John de la Pole, 2nd Duke of Suffolk

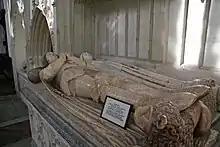
Effigies of John de la Pole, 2nd Duke of Suffolk, KG, and his wife, in Wingfield Church, Suffolk.

Although Suffolk was receiving minimal financial benefit from the new regime, he still took conspicuous part in all the major state ceremonies. Such events ranged from the 1465 royal wedding to tournaments such as that between Lord Scales and the Bastard of Burgundy in 1467. By this time the king's relations with the powerful Earl of Warwick had soured to the point that the discontented earl was fomenting rebellion against Edward. Suffolk remained loyal to his brother-in-law, and appears to have taken no part in the Neville/Woodville feud that occupied much of the second half of the decade. Suffolk participated at the Battle of Empingham in 1470 and particularly helped the king crush the Lincolnshire Rebellion the same year. Edward was subsequently forced into exile however, and Suffolk appears not to have been trusted by the resurgent Lancastrian government, possibly because he refused to come to London to meet the chancellor, even if he appears to have come rapidly to terms with the new government personally. His wife kept in touch with her exiled brothers in Burgundy. When Edward IV returned to England in March 1471, de la Pole joined him on that campaign, in which Edward regained his throne. Thus Suffolk also took part in the battles of Barnet (at which Warwick was killed) and Tewkesbury (at which the House of York finally crushed the remnants of the Lancastrian army).